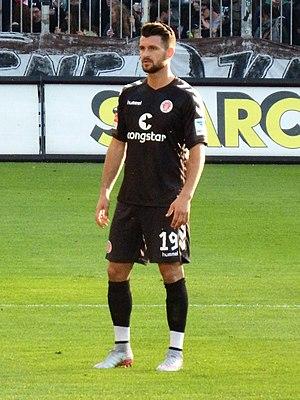
Enis Alushi, né le 22 décembre 1985 à Kosovska Mitrovica, est un footballeur germano-kosovar, évoluant au poste de milieu de terrain.